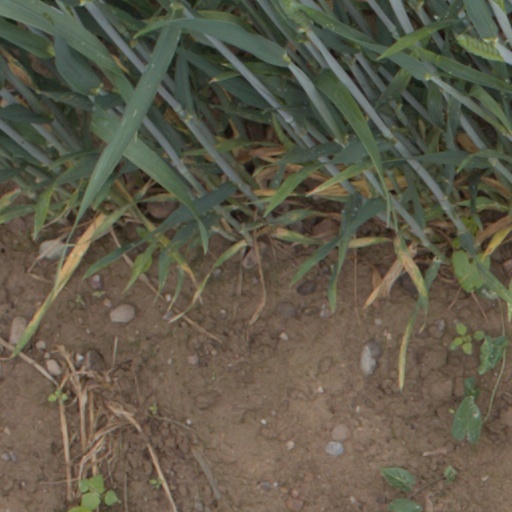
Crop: wheat